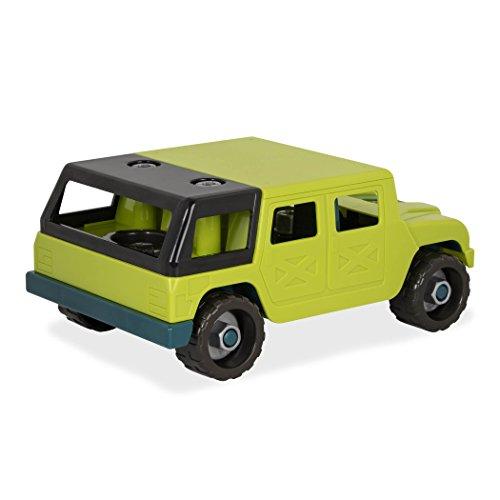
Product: Battat – Take-Apart 4 x 4 – Colorful Take-Apart Toy Truck for Kids Aged 3 and Up (25pc)
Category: Toys & Games | Play Vehicles | Toy Vehicles
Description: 25 pieces: This educational take-apart toy set comes with 21 truck parts, a battery-powered drill, and 3 bits.
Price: $15.50
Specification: ProductDimensions:11.8x5.2x7.2inches|ItemWeight:3.52ounces|ShippingWeight:2.25pounds(Viewshippingratesandpolicies)|DomesticShipping:ItemcanbeshippedwithinU.S.|InternationalShipping:ThisitemcanbeshippedtoselectcountriesoutsideoftheU.S.LearnMore|ASIN:B01NBXZVR3|Itemmodelnumber:BT2518Z|Manufacturerrecommendedage:36months-8years|Batteries:2AAbatteriesrequired.